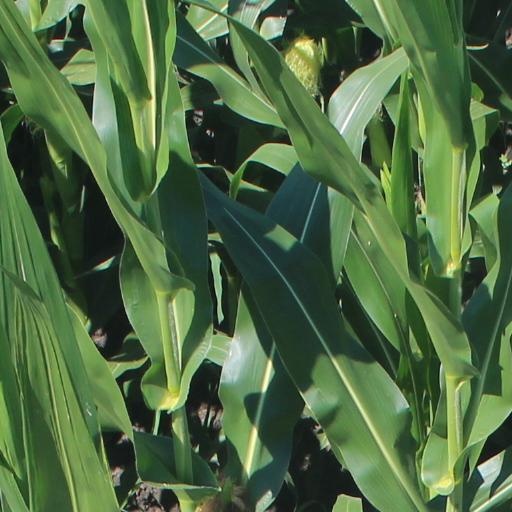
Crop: maize; corn